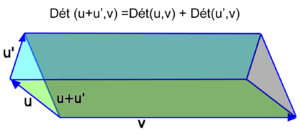
Image du déterminant de la forme det(u+u',v) = det(u,v) + det(u',v). Illustration de la multilinéarité.
En mathématiques, le déterminant fut initialement introduit en algèbre, pour résoudre un système d'équations linéaires comportant autant d'équations que d'inconnues. Il se révèle être un outil très puissant dans de nombreux domaines. Il intervient ainsi dans l'étude des endomorphismes, la recherche de leurs valeurs propres, les propriétés d’indépendance linéaire de certaines familles de vecteurs, mais aussi dans le calcul différentiel, par exemple dans la formule de changement de variables dans les intégrales multiples.